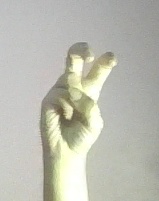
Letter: toot